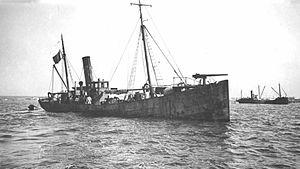
Le Rusé. L'un des nombreux chalutiers armés par la Marine française pour la lutte anti sous-marine pendant la Première Guerre mondiale.
En 1789, avec 80 vaisseaux, 80 frégates, 120 bâtiments légers, 80 000 inscrits maritimes et plus de 1 600 officiers, la marine française est la deuxième du monde. Cette forme d’apogée, due aux efforts constants du gouvernement de Louis XVI, ne résiste pas à l’épreuve de la Révolution. L’agitation dans les arsenaux désorganise la flotte, alors que les officiers, qui avaient d’abord accueilli favorablement les changements politiques, fuient en masse les violences révolutionnaires à partir de 1792. Lorsque la guerre avec l’Angleterre reprend en 1793, la Marine de la France révolutionnaire n’est guère capable de faire face à la situation et subit défaite sur défaite alors que l’armée de Terre est victorieuse à peu près partout en Europe. L’arrivée de Napoléon au pouvoir, en 1799, ne change rien à la situation malgré une courte période de paix, les tentatives de réorganisation et l’annexion d’arsenaux voisins qui fournissent, un temps, des moyens supplémentaires. Napoléon cherche « son Nelson ». En vain.